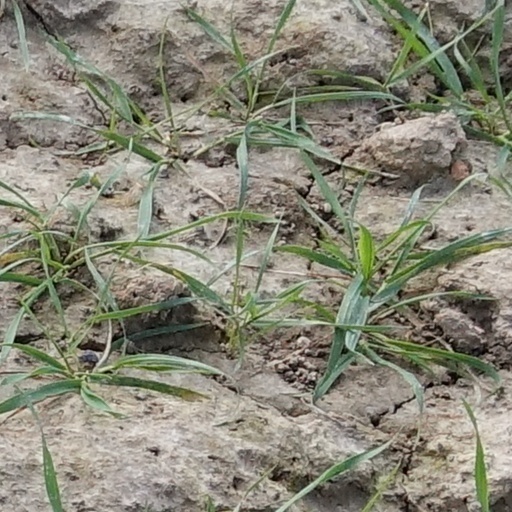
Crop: wheat